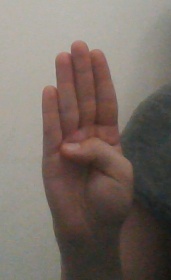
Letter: kaaf